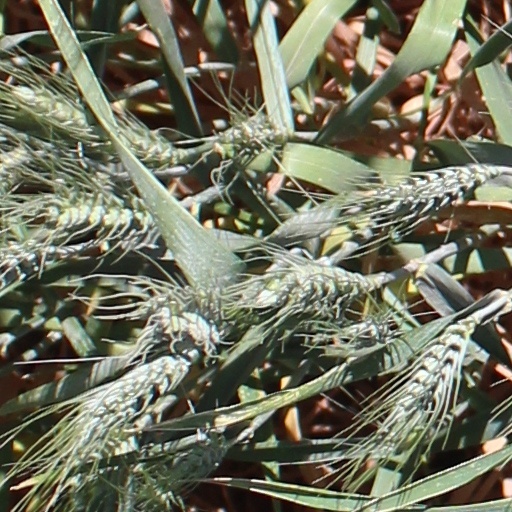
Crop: wheat